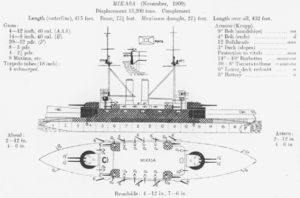
« Pré-dreadnought » est le terme utilisé pour désigner les cuirassés construits entre le milieu des années 1890 et 1905 pour remplacer les cuirassés à coque en fer des années 1870-1880. Construits en acier et protégés par un blindage en acier renforcé, les cuirassés pré-dreadnought embarquaient deux calibres d'artillerie : l'artillerie principale composée de pièces de gros calibre en tourelles et l'artillerie secondaire d'un calibre plus faible sous tourelles également mais aussi en casemates de chaque côté de la coque. Ils étaient propulsés par une machine à vapeur à triple expansion chauffant au charbon.